Theodor Schüz

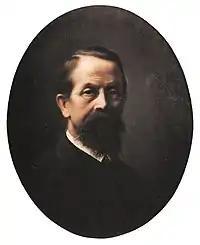
Self-portrait (1896)

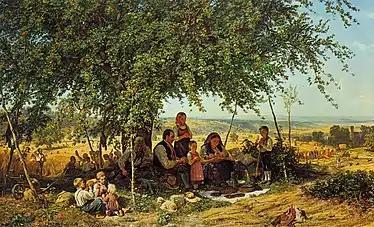
Noon Prayer at the Harvest

Theodor Christoph Schüz (26 March 1830, Waldachtal - 17 June 1900, Düsseldorf) was a German painter associated with the Düsseldorfer Malerschule.